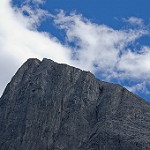
Scene: Outdoor